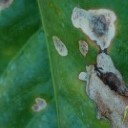
Label: Miner